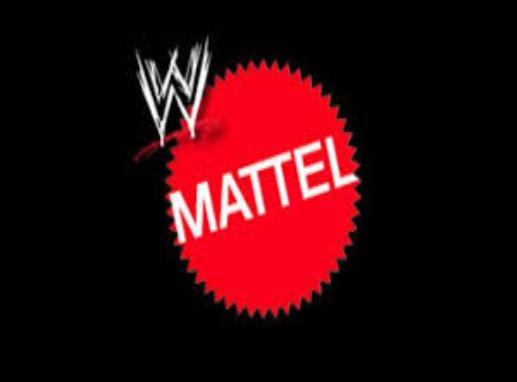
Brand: Mattel
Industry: Leisure